List of Girls characters

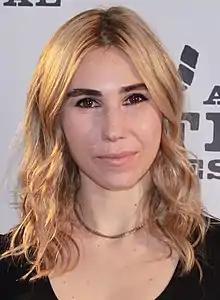
Zosia Mamet

Shoshanna Shapiro is Jessa's naive and innocent American cousin and a Media, Culture, and Communications major at New York University. The character is fast talking and her lack of enunciation gives her a mumbling, nervous persona. She is a fan of the TV series "Sex and the City" and is embarrassed to still be a virgin at the start of the series. Her first serious boyfriend is Ray. While Shoshanna breaks up with him at the end of season 2, the pair remain close throughout the rest of the series.